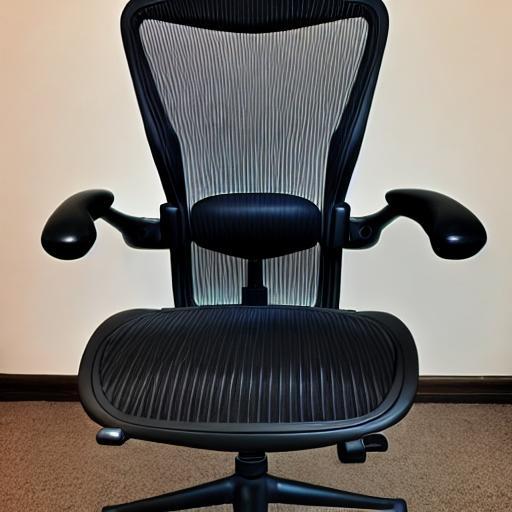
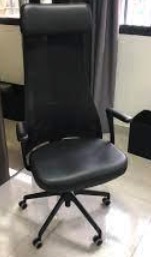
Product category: items_chair
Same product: no